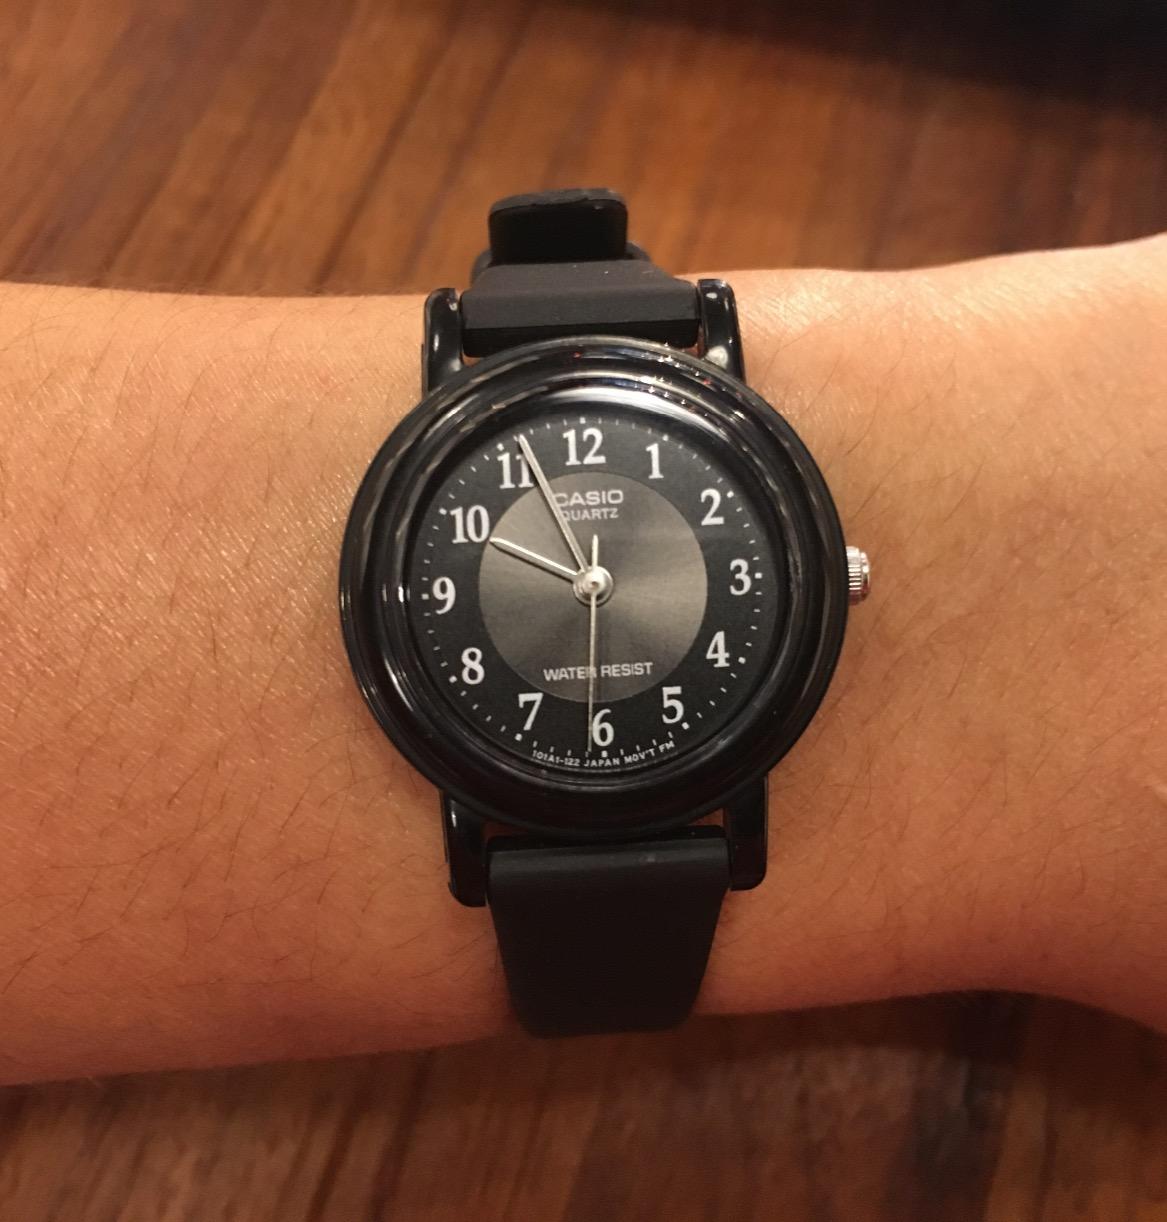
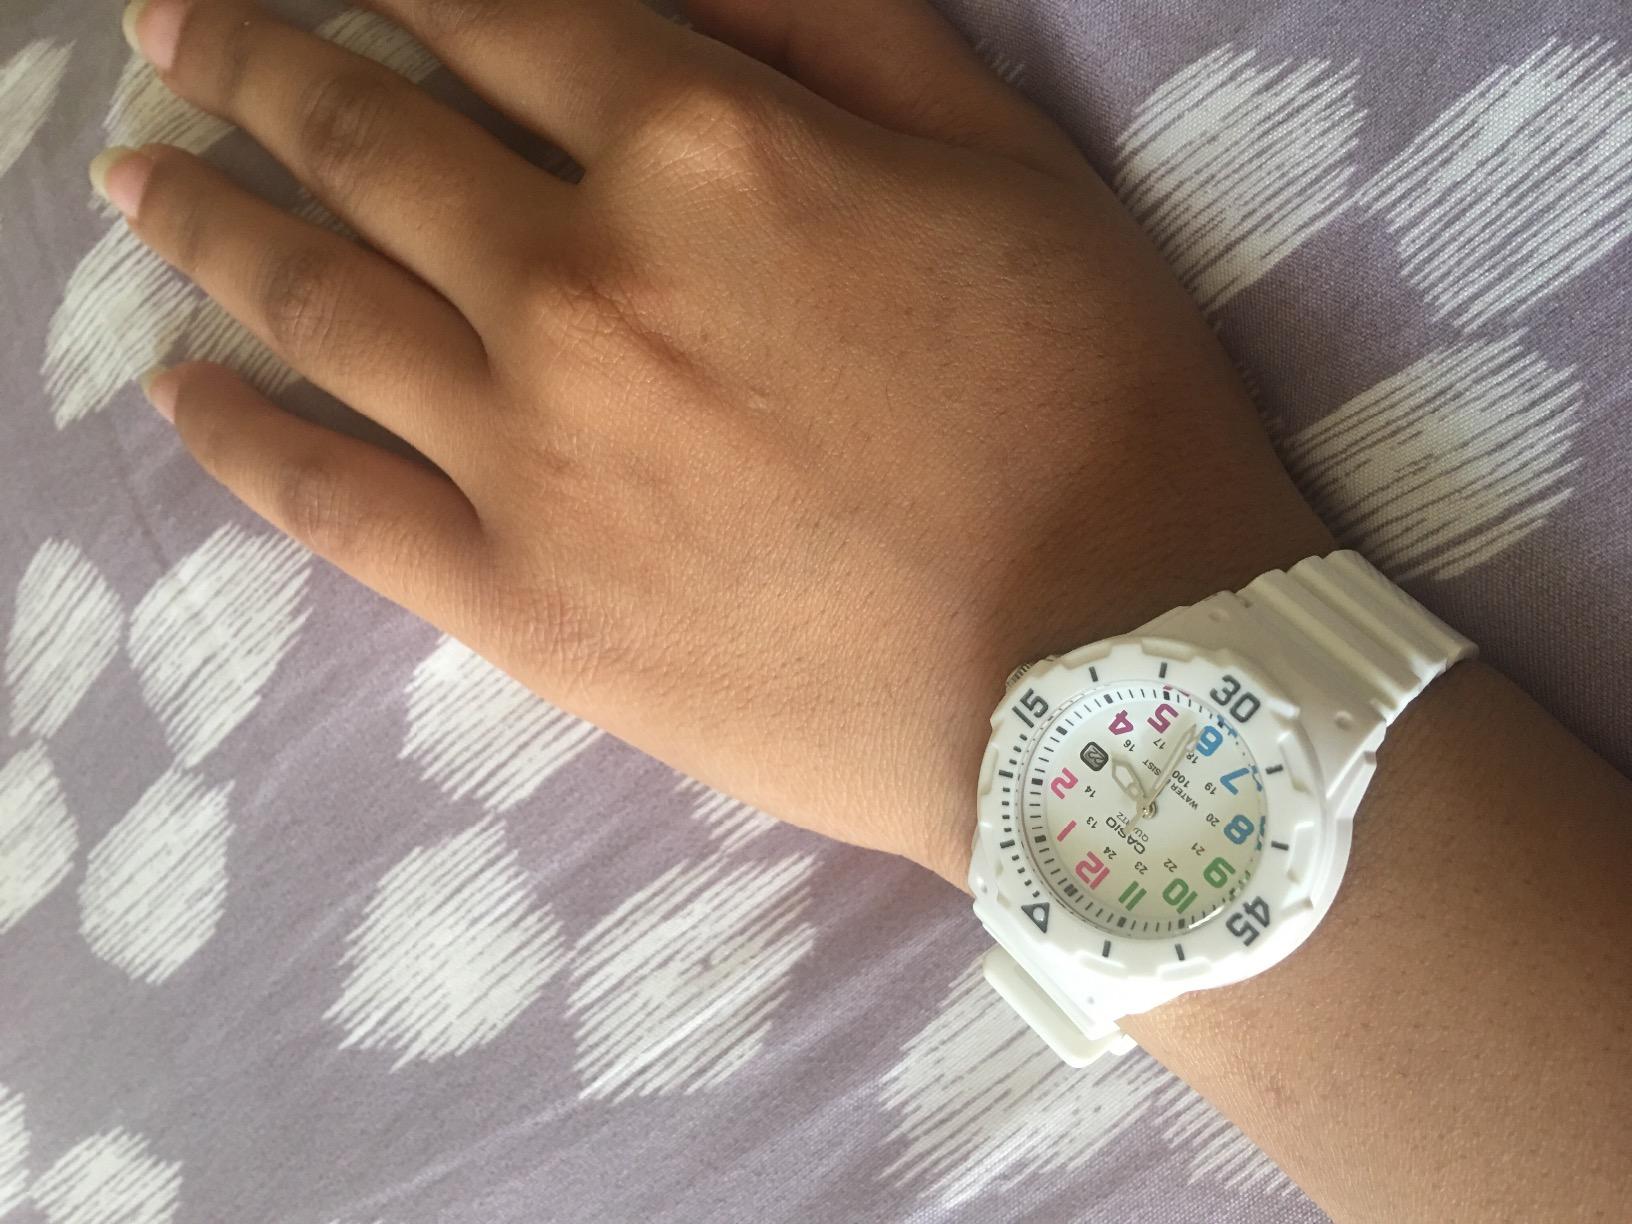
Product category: accessories_watch
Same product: no